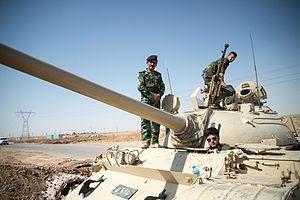
Irakiske borgerkrig / Tidslinje for krigen / 2014
Kurdere i en T 55-tank ved Kirkuk i juni 2014.
Den irakiske borgerkrig er en løbende væbnet konflikt i Mellemøsten. Den er en udløber af Oprøret i Irak og er til dels forbundet med Borgerkrigen i Syrien.